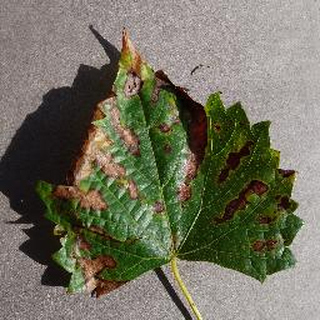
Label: grape_esca_black_measles